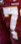
Number: 7